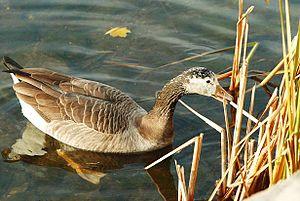
L’Oie cendrée est une espèce d'oiseau appartenant à la famille des Anatidae et à la sous-famille des Anserinae. Elle est l'espèce type du genre Anser. On regroupe dans l'espèce les populations d'individus sauvages, les individus des races domestiques, mais aussi des individus marrons, c'est-à-dire domestiques mais revenus à la vie sauvage, ainsi que, dans une certaine mesure, les individus hybrides. De fait, cette espèce présente une vaste aire de répartition.